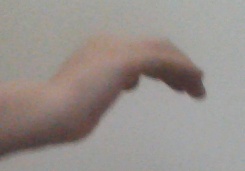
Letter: haa